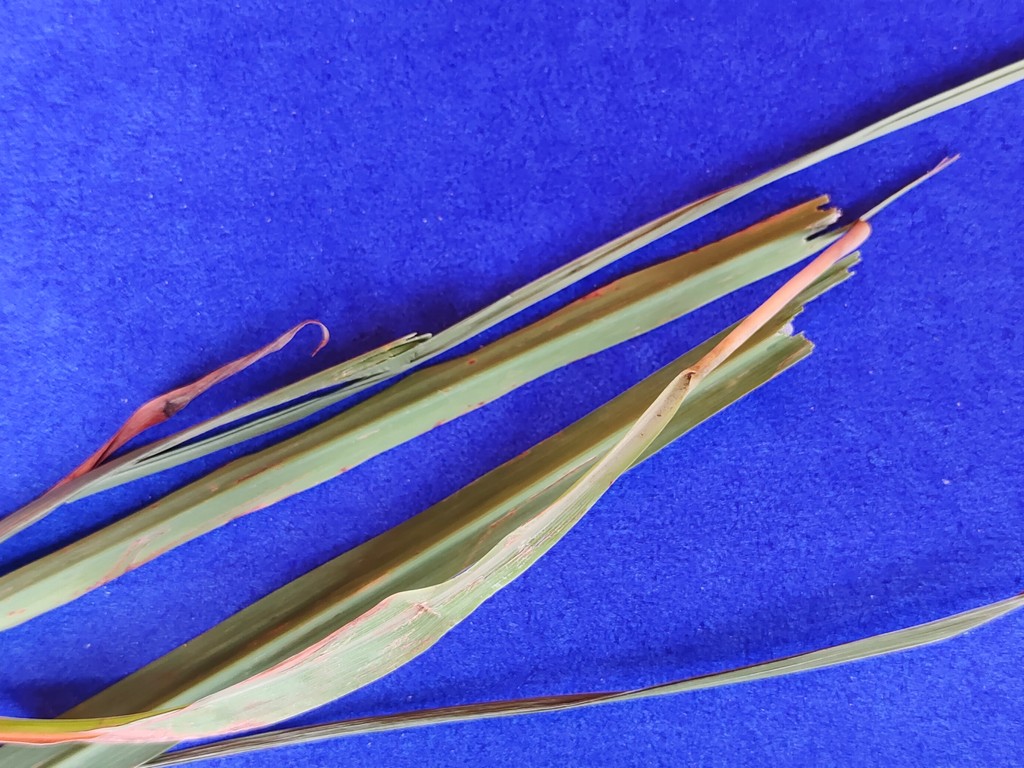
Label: Unhealthy